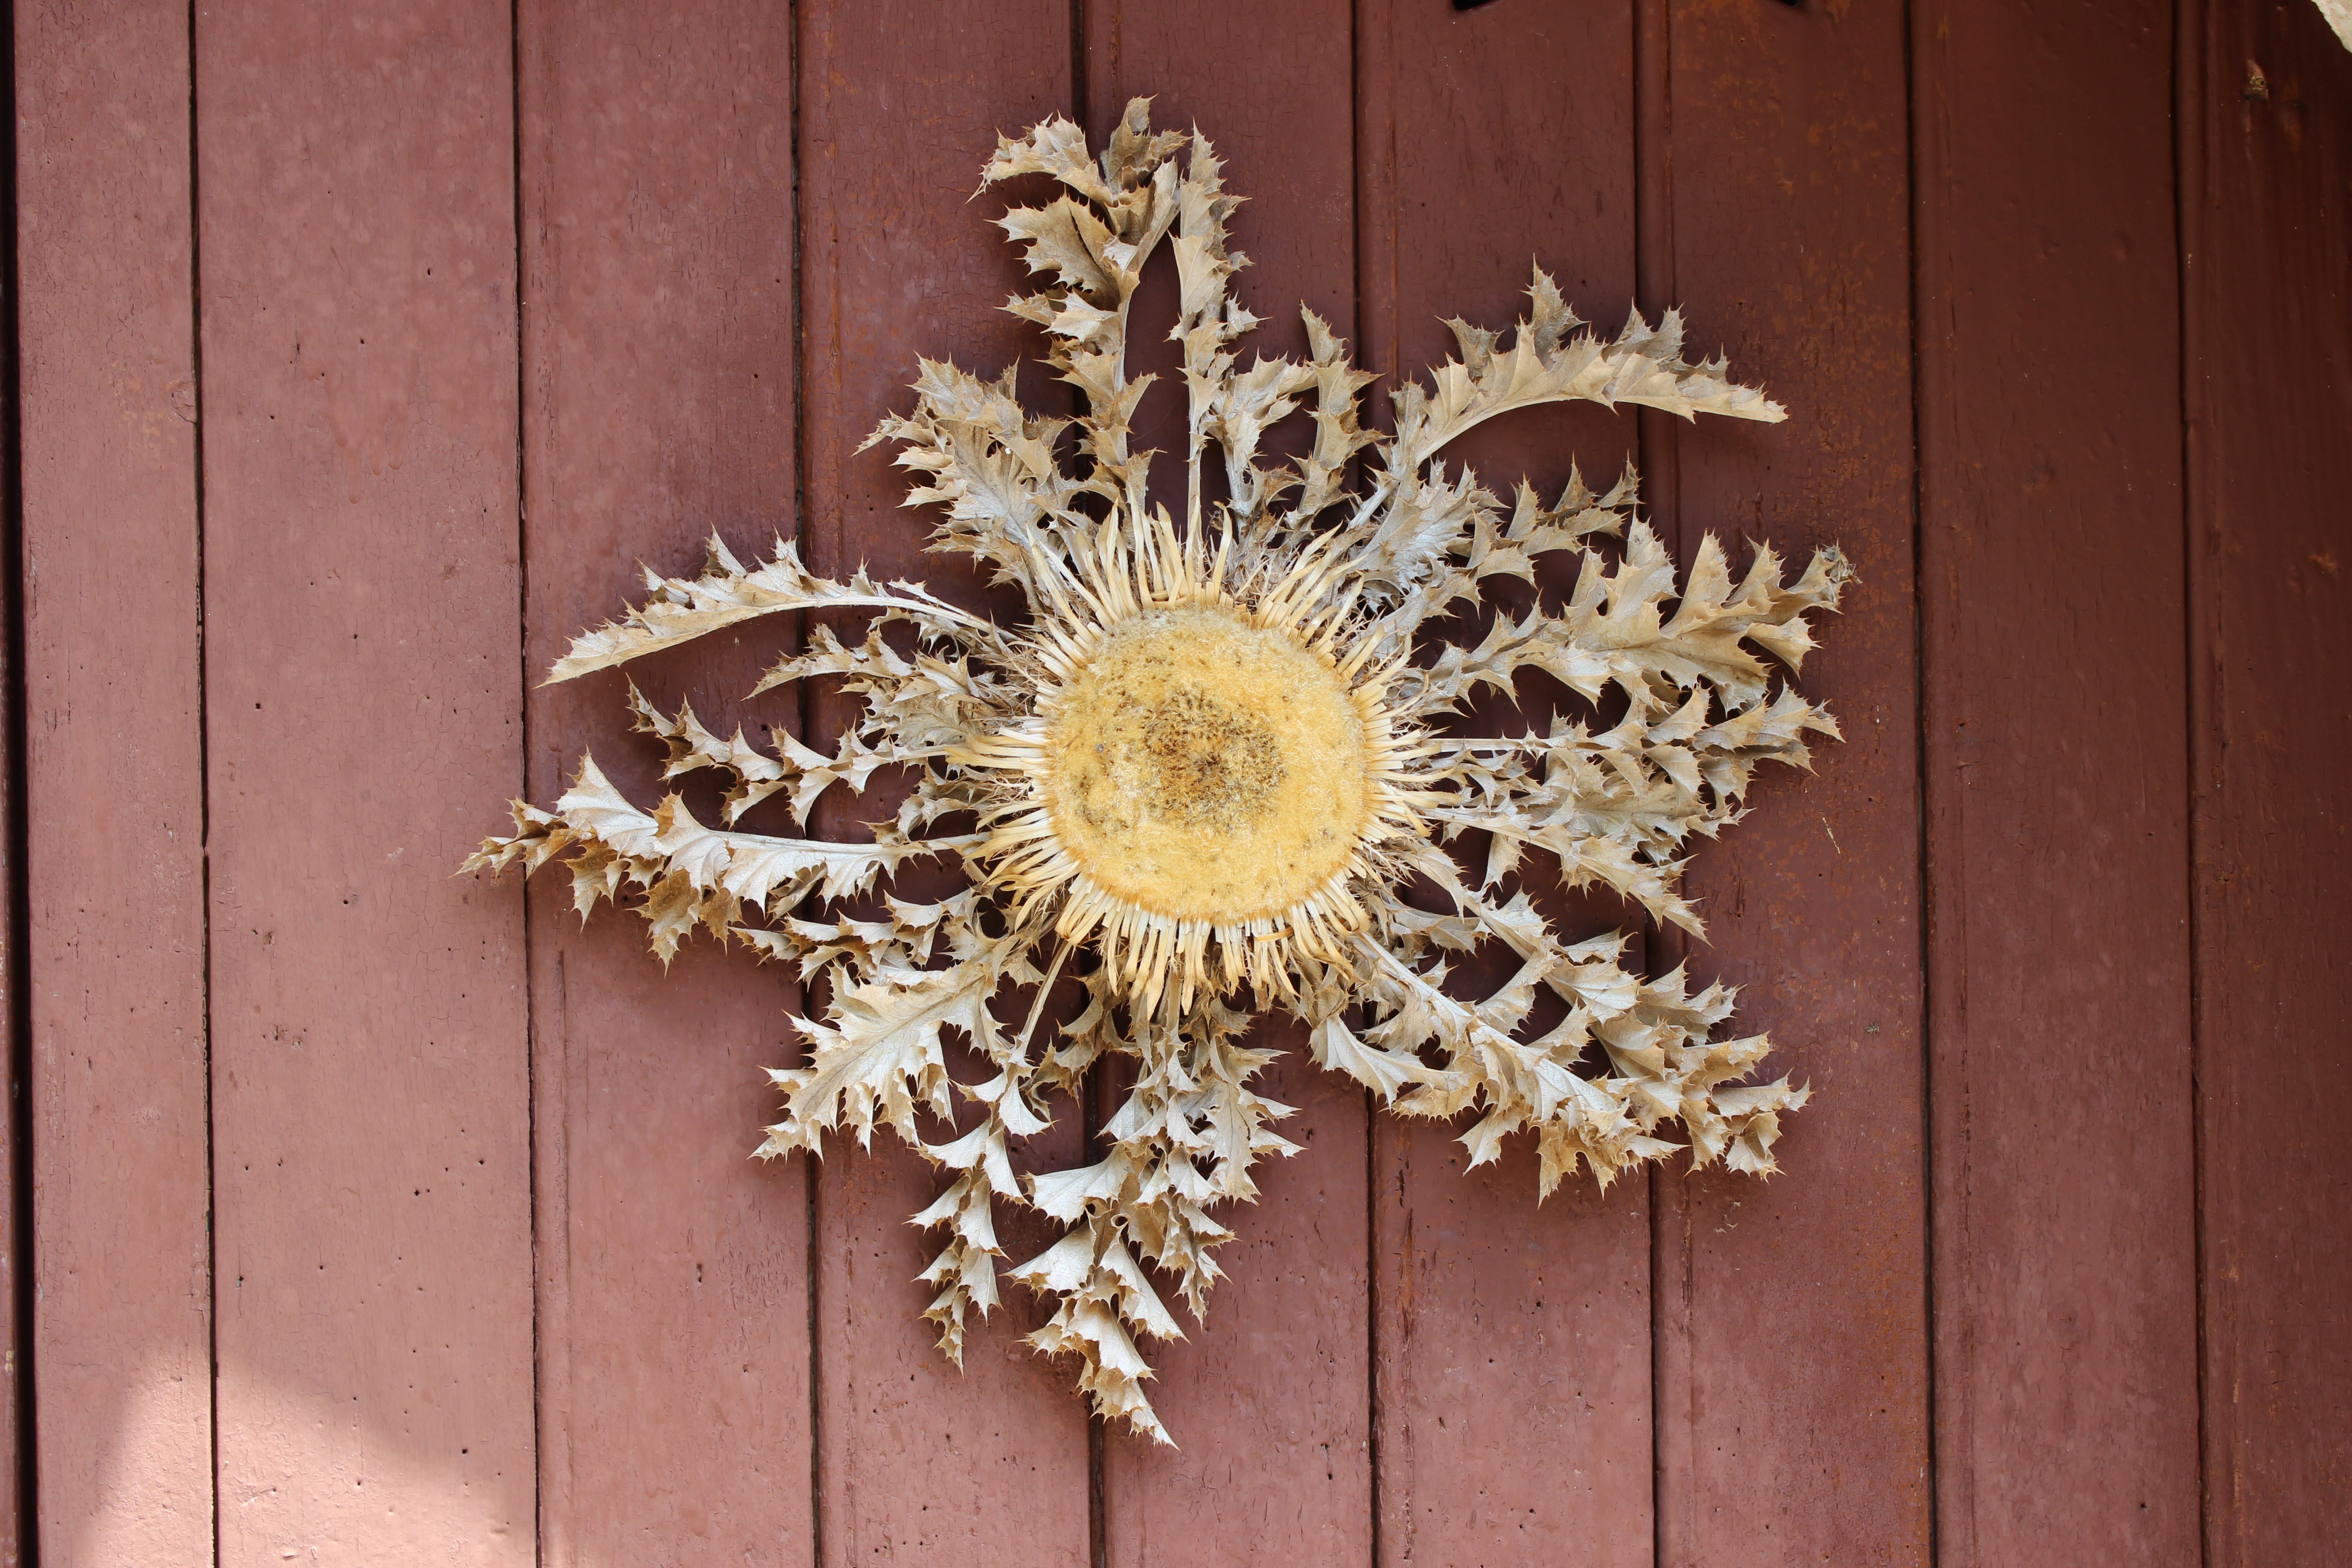
plant, flower, symbol, close, lighting, christmas decoration, art, light fixture, carving